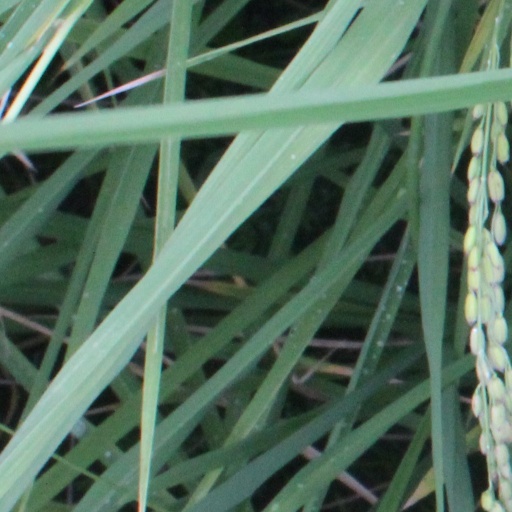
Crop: rice